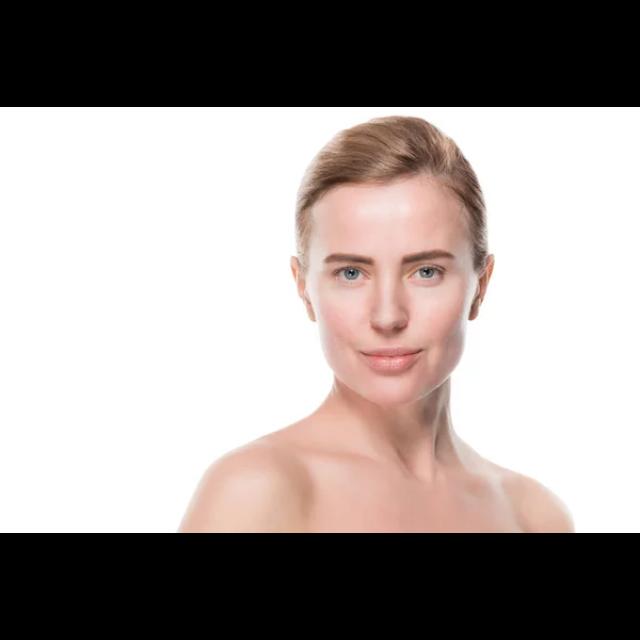
Portrait style: Real Portrait